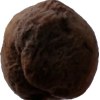
Label: peach